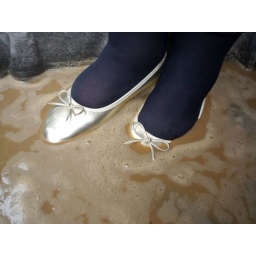
In action in mudy sand and derty water